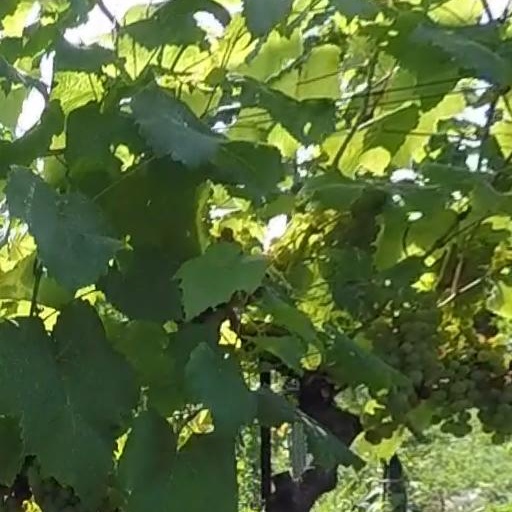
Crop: grape